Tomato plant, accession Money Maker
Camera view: horizontal (90 deg, fisheye); turntable rotation: 90 degrees
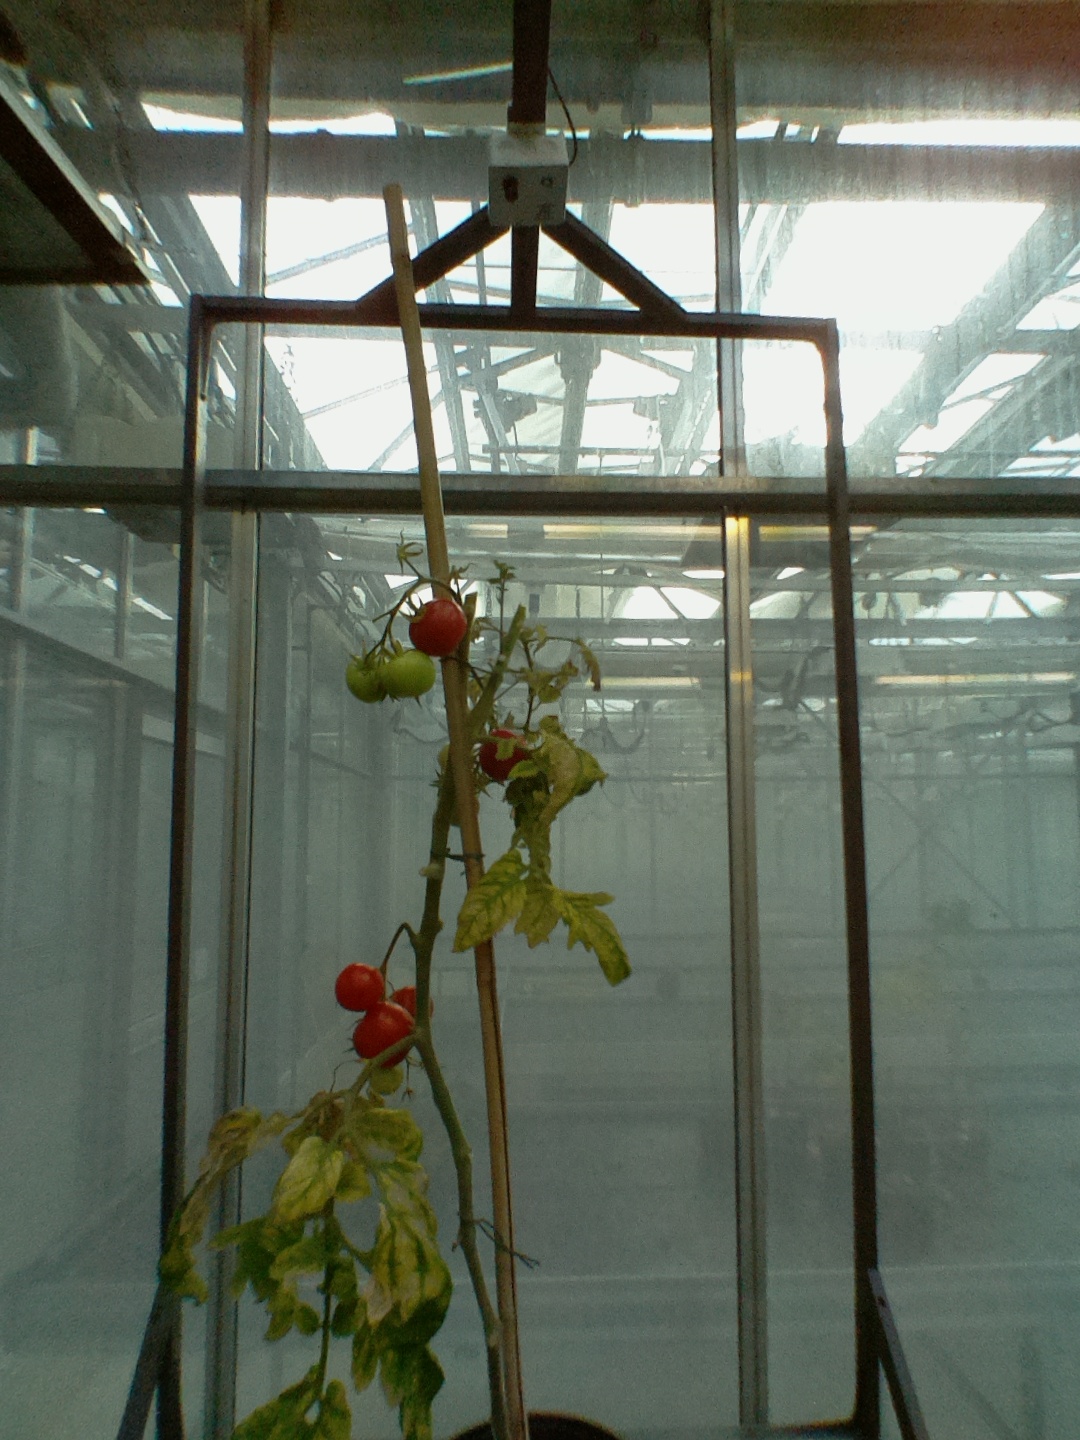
BBCH growth stage 86: 60%-70% of fruits show typical fully ripe color